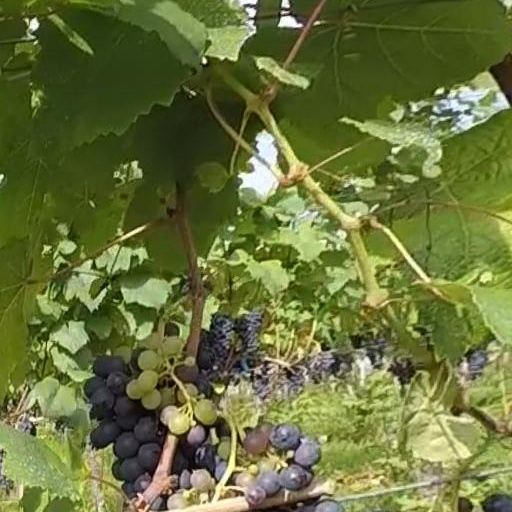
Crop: grape